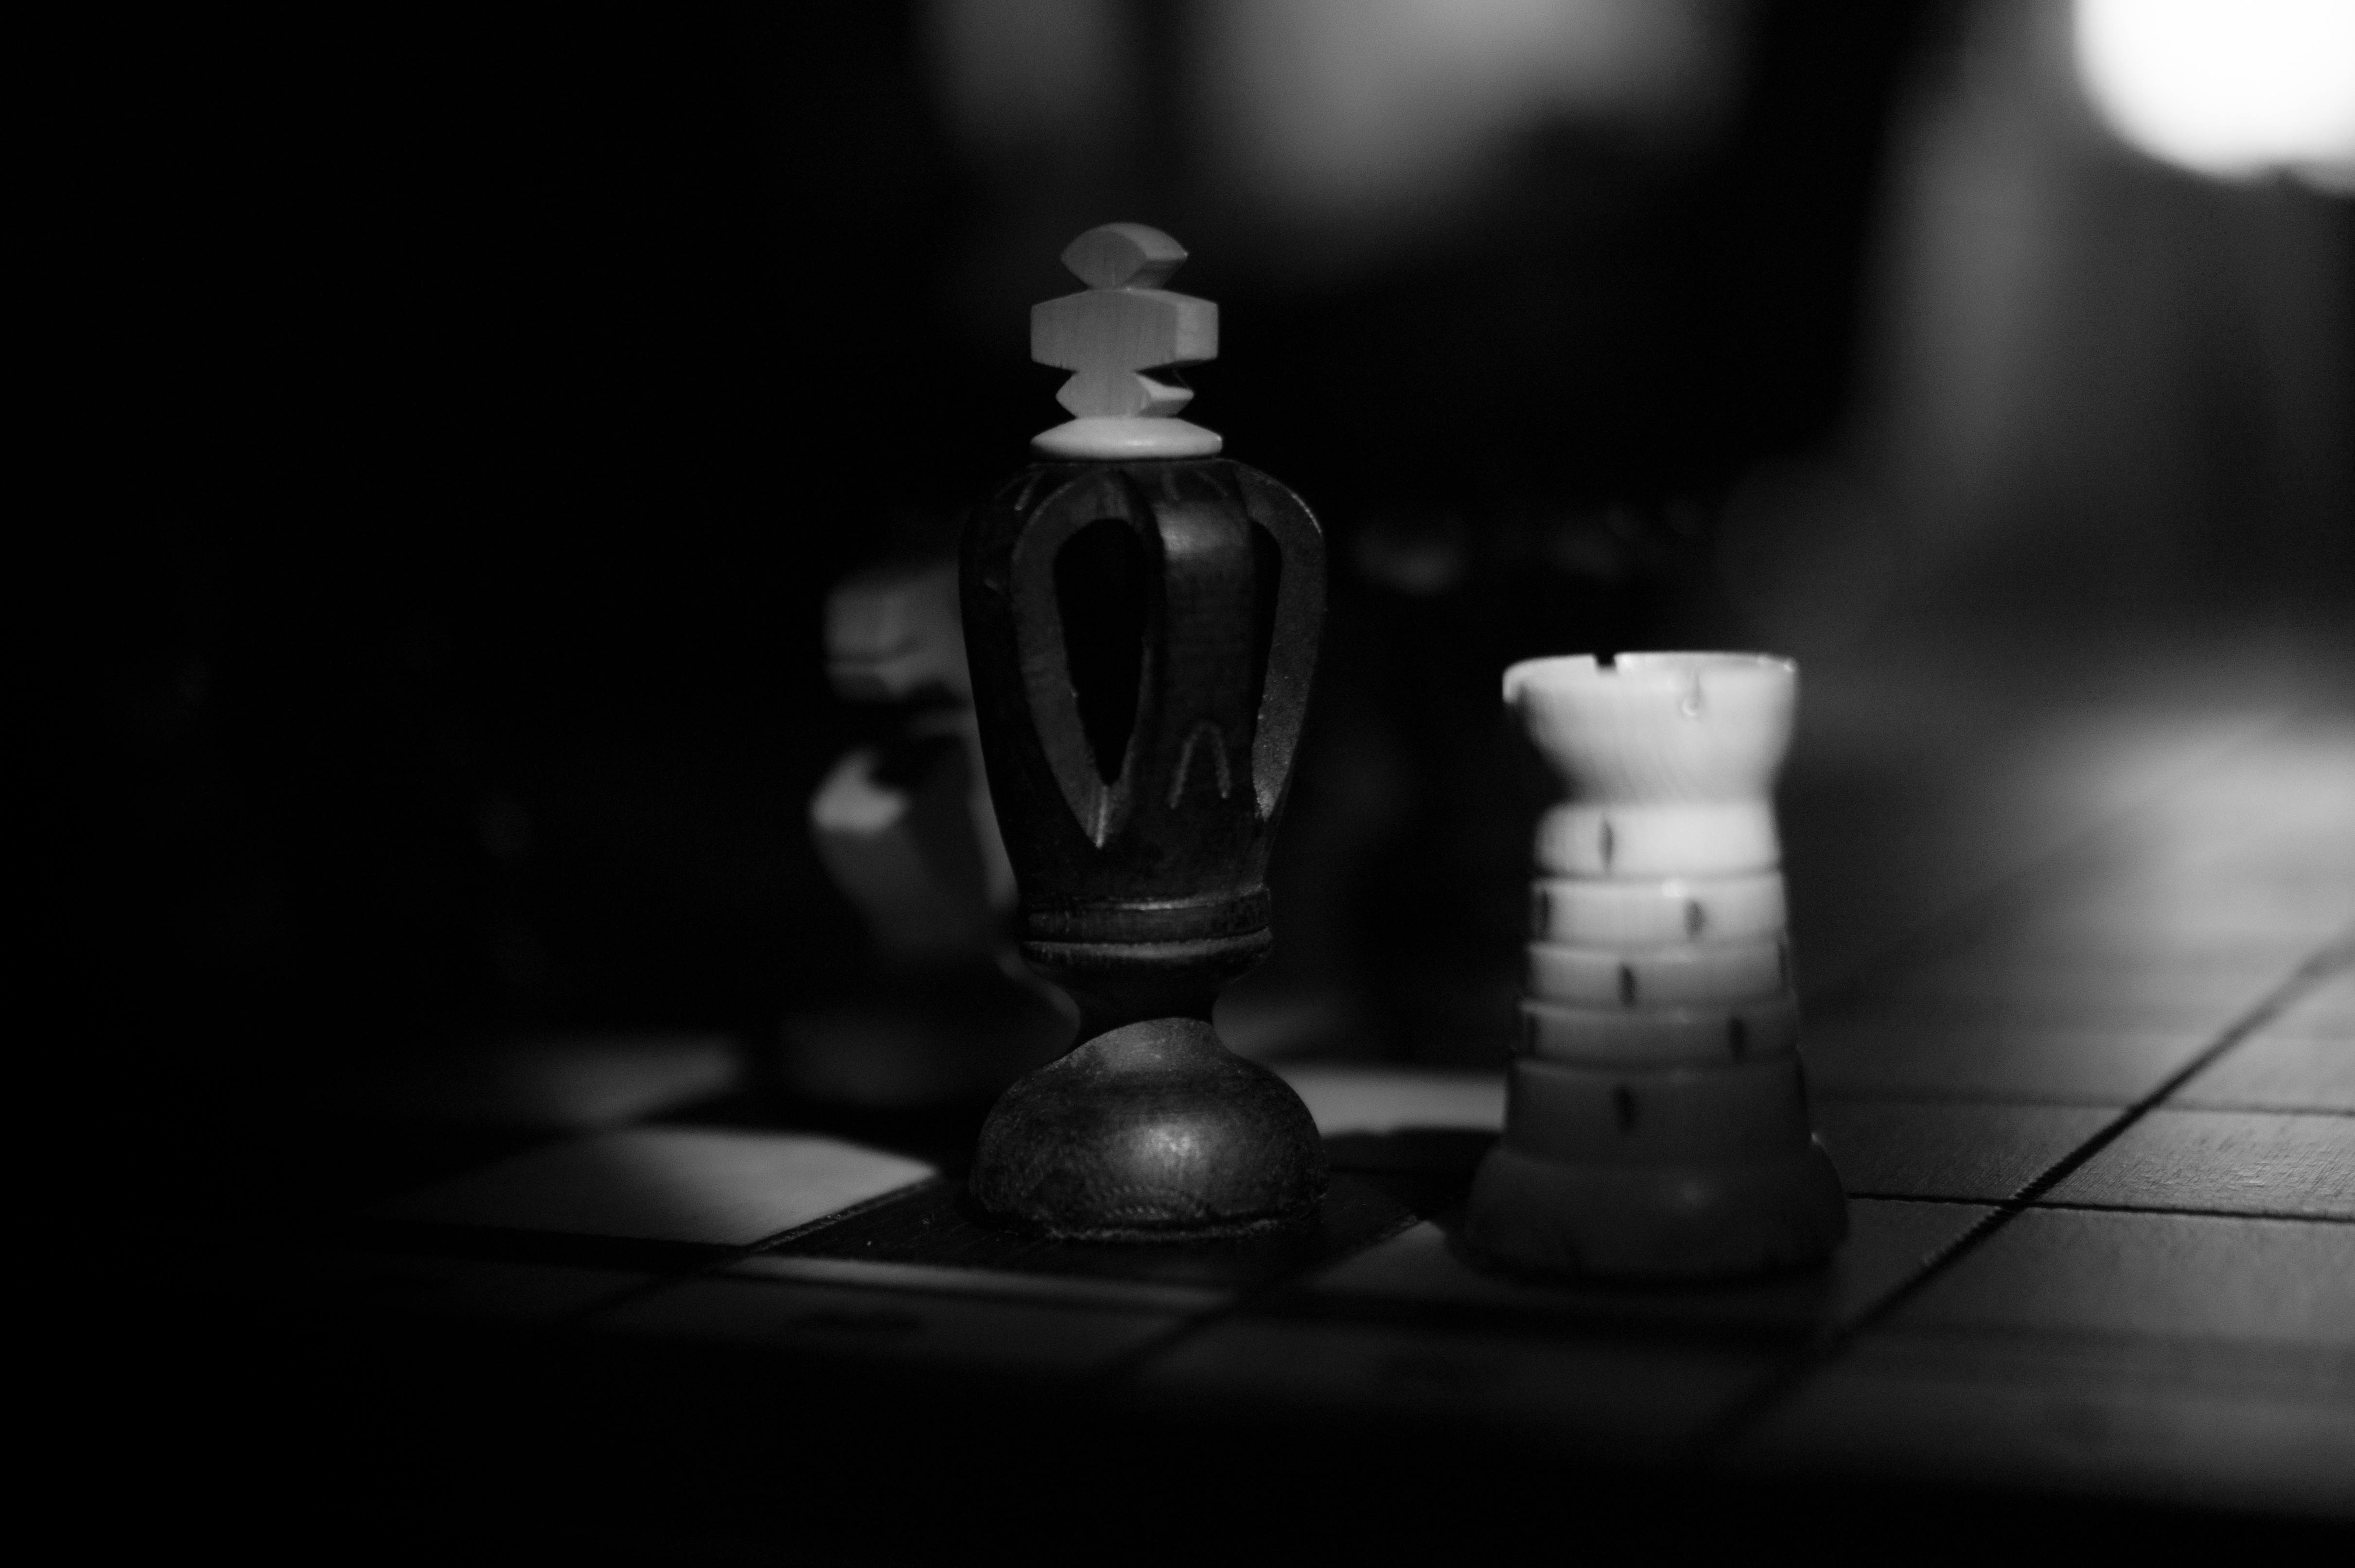
light, black and white, board, white, photography, game, glass, darkness, black, monochrome, lighting, still life, competition, king, chess, pawn, piece, shape, intelligence, still life photography, monochrome photography